2006 Italian general election

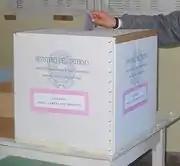
A ballot box for the 2006 general election

In July 2005, President Carlo Azeglio Ciampi asked current PM Silvio Berlusconi about the opportunity for an early election for the first half of April 2006, in order to prevent a big political deadlock (the mandate of President Ciampi himself would be over in May 2006 and a newly elected government was not likely be in office within three weeks). Berlusconi however refused the deal, claiming he would stay in office until the due date of his term.